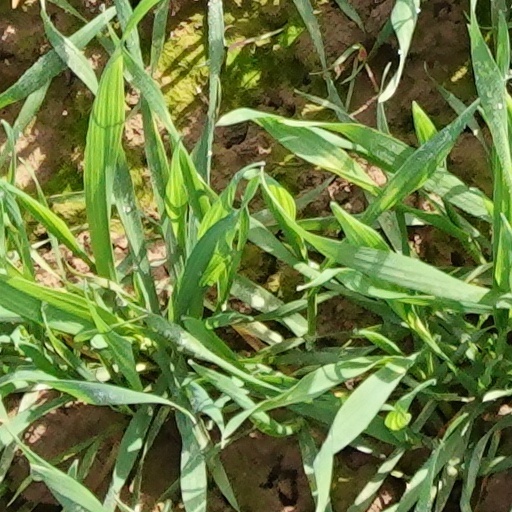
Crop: wheat